Spandau Ballet

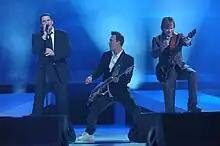
Reunited Spandau Ballet performing at Berlin Fashion Week in January 2010

In early 2009, the official Spandau Ballet website encouraged fans to sign up "for an exciting announcement", fuelling rumours that a reunion was imminent. Jonathan Ross mentioned during his BBC Radio 2 programme on 21 March 2009, that the band were re-forming and that he had been invited to the reunion party.